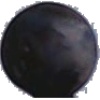
Label: Grape Blue 1